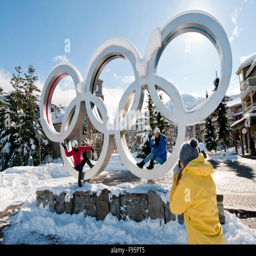
a trio of women take photos on a winter day